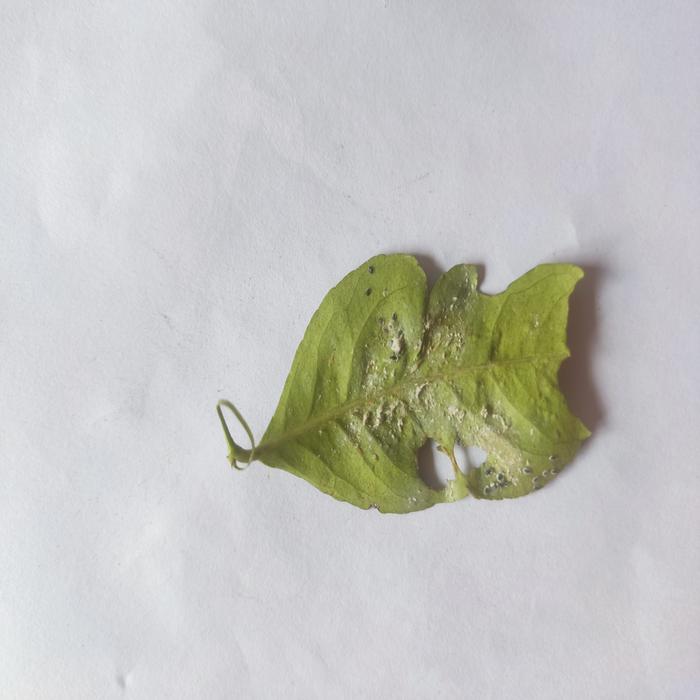
Crop: Lemon
Leaf condition: Sooty_Mold